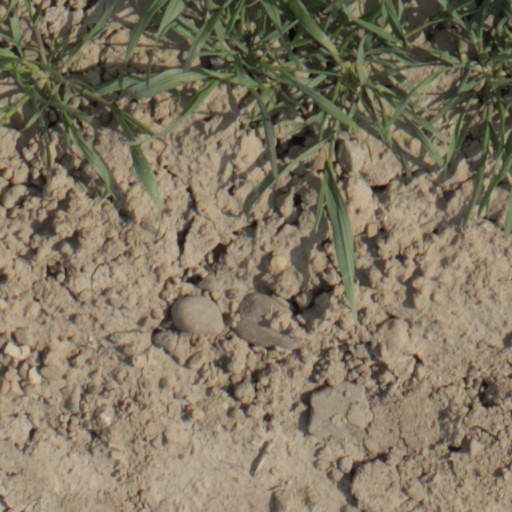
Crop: wheat